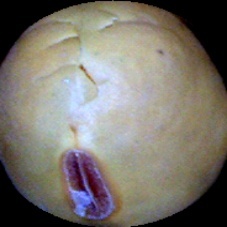
Label: Skin-damaged